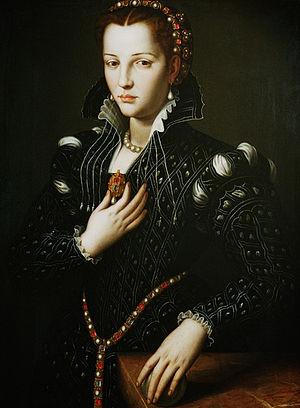
My Last Duchess est un poème de Robert Browning, publié pour la première fois le 26 novembre 1842 dans le recueil Dramatic Lyrics sous le titre Italy, et fréquemment cité comme exemple caractéristique du monologue dramatique. C'est l'un des plus connus de la littérature anglaise, figurant au premier rang des œuvres de Robert Browning, dont il est aussi représentatif par sa complexité ambiguë et le choix méticuleux des mots. Il est composé de pentamètres iambiques rimés par groupes de deux vers, les heroic couplets.
Robert Browning, né à Camberwell, Surrey, le 7 mai 1812 et mort à Venise le 12 décembre 1889, est un poète et dramaturge britannique, reconnu comme l'un des deux plus grands créateurs poétiques de l'Angleterre victorienne, l'égal, quoique dans un style tout différent, de Tennyson.